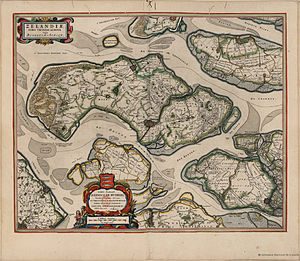
Schouwen-Duiveland
Schouwen-Duiveland af Blaeu ca. 1645
Schouwen-Duiveland er en kommune og ø i den sydlige provins Zeeland i Nederlandene. Per 1. april 2016 havde kommunen 33.739 indbyggere.